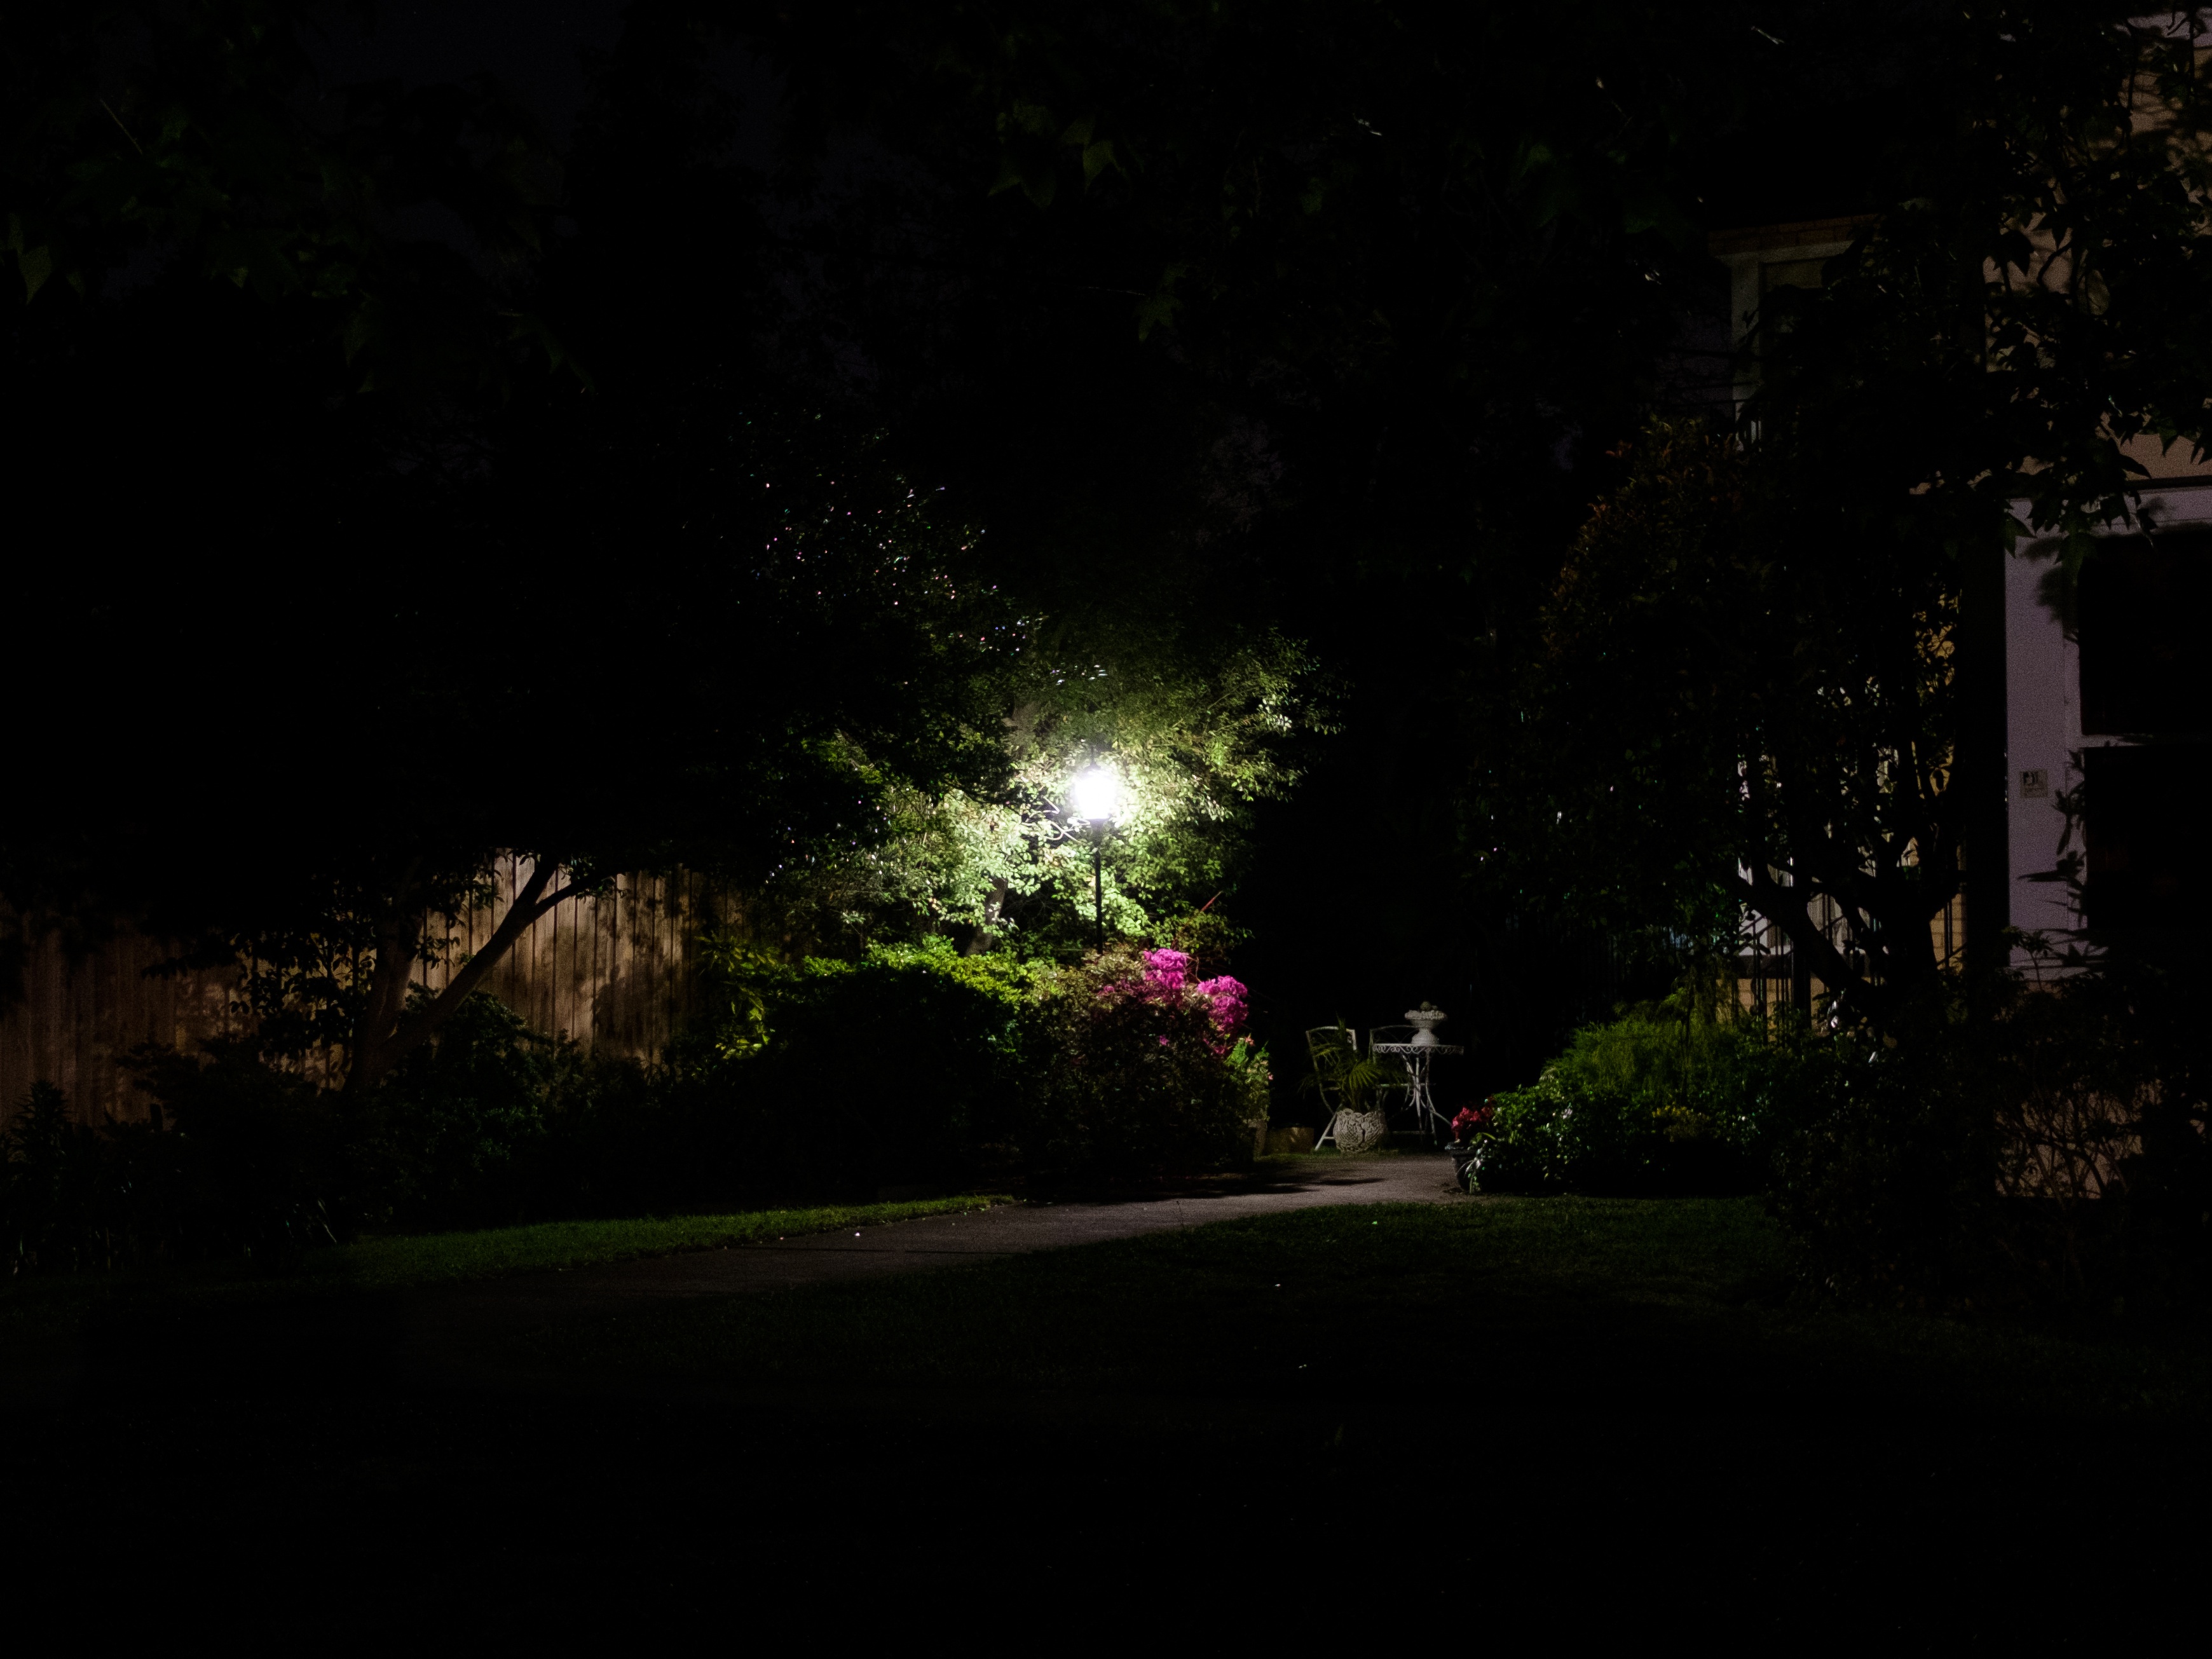
tree, nature, light, sky, night, sunlight, morning, dusk, evening, darkness, lighting, landscape lighting